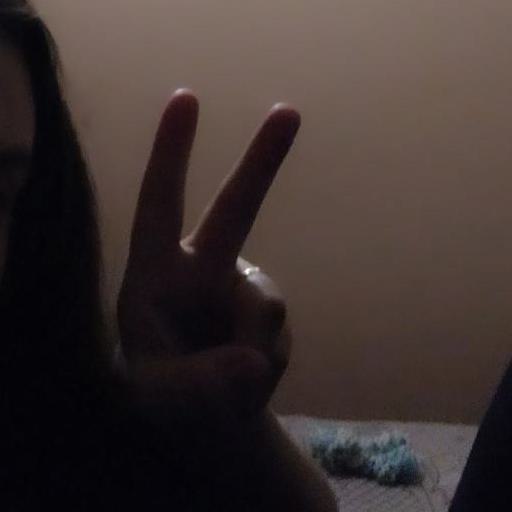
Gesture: peace